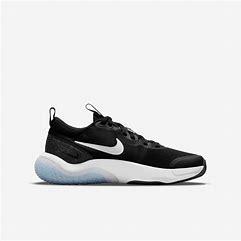
Brand: Nike
Model: Explor Next Nature